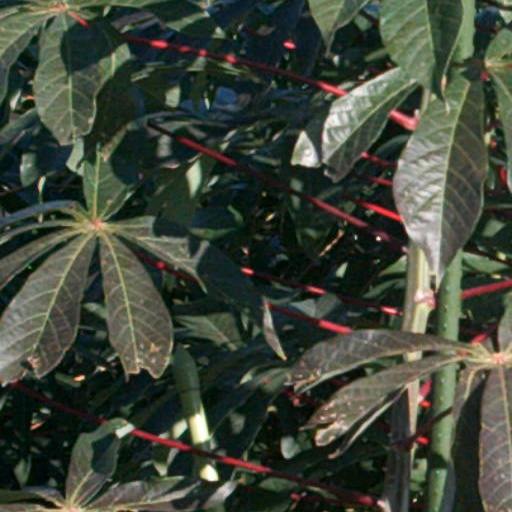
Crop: cassava